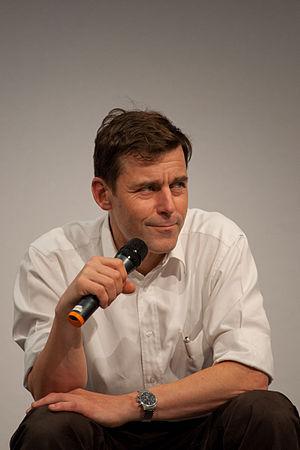
Peter Stamm, au Salon du livre de Genève, en 2012.
Peter Stamm, né le 18 janvier 1963 à Münsterlingen, est un écrivain suisse.